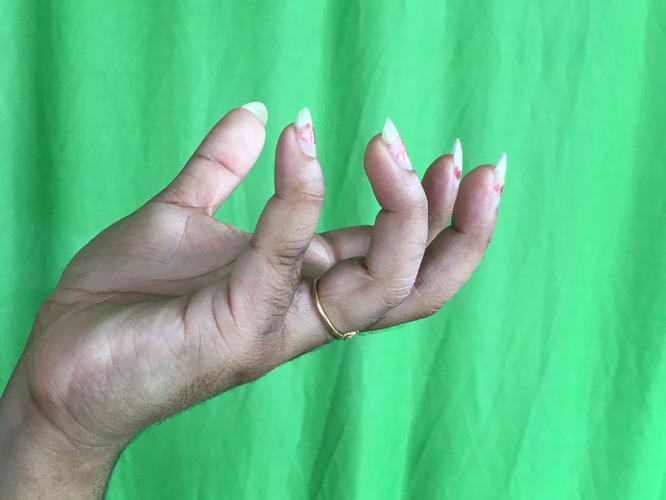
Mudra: Padmakosha
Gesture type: single_hand